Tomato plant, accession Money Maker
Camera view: vertical (180 deg); turntable rotation: 120 degrees
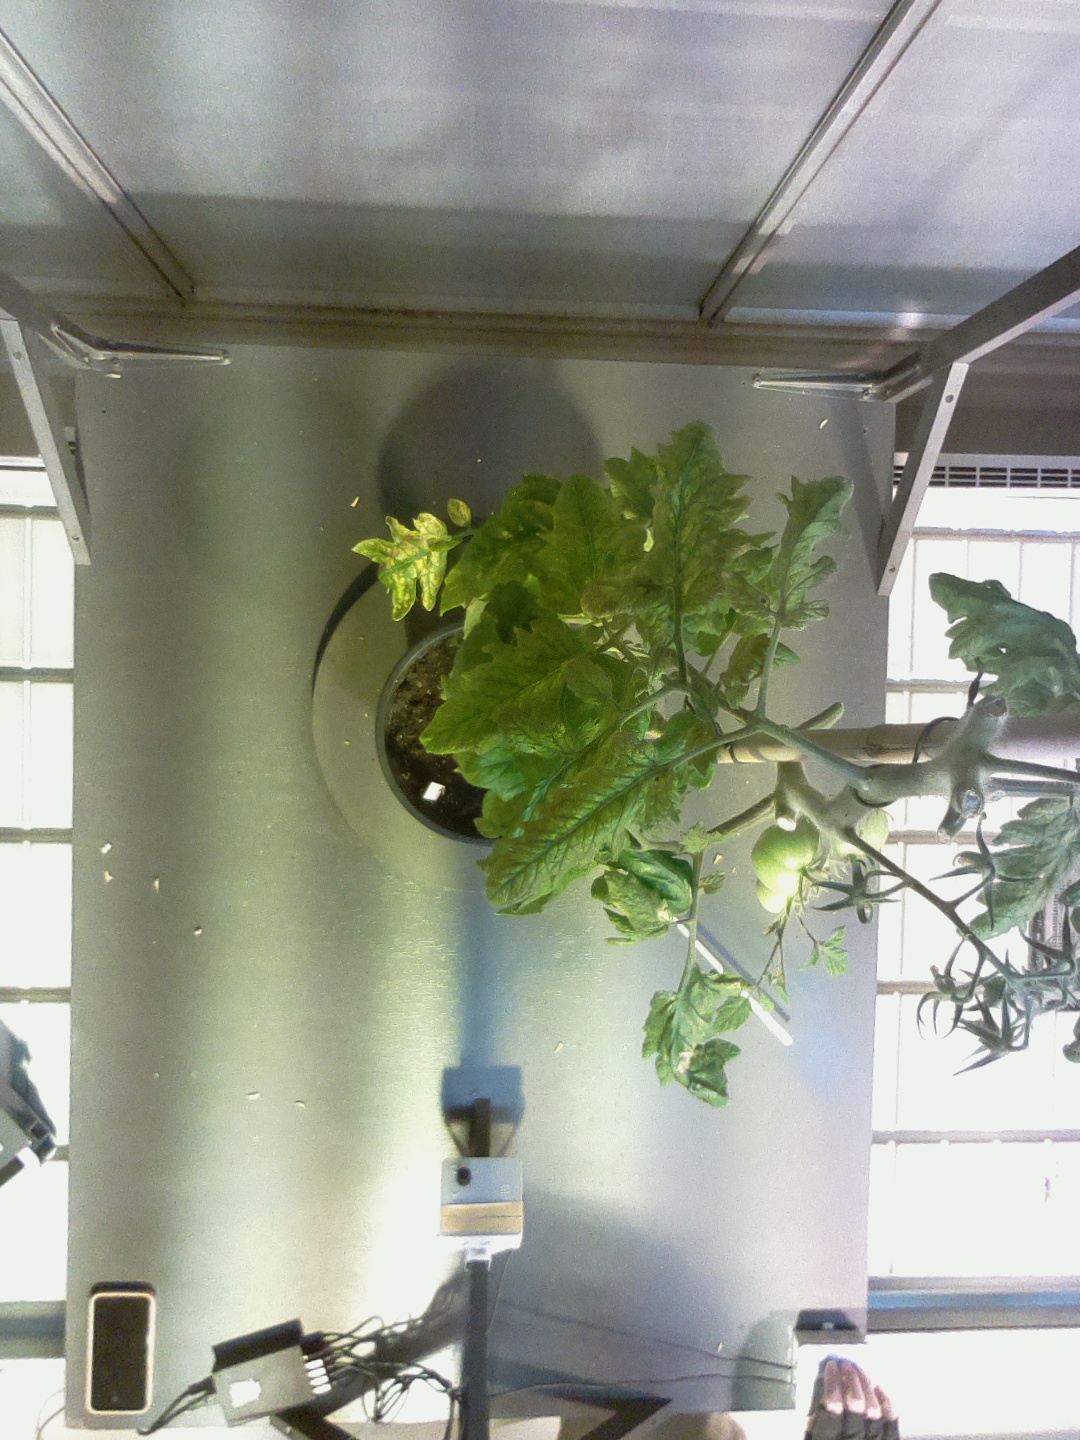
BBCH growth stage 77: 70%-80% of final fruit size